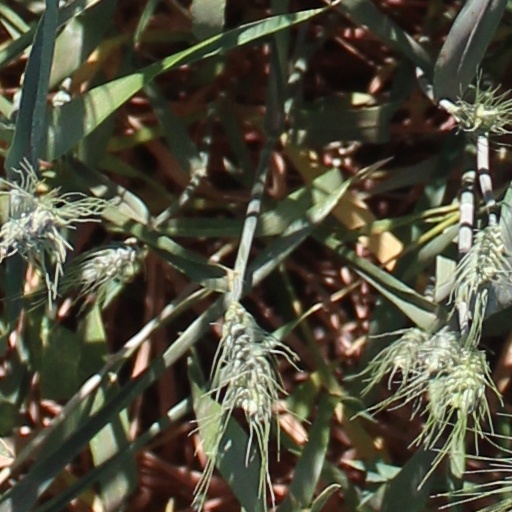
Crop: wheat